Edric Bickford

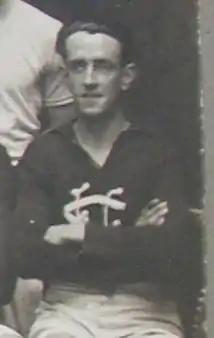
Bickford during his Carlton career

Edric Dillon Bickford (30 March 1894 – 15 November 1956) was an Australian rules football player and World War I veteran. He was born in Kensington, Victoria and recruited from Brougham Street Methodists.